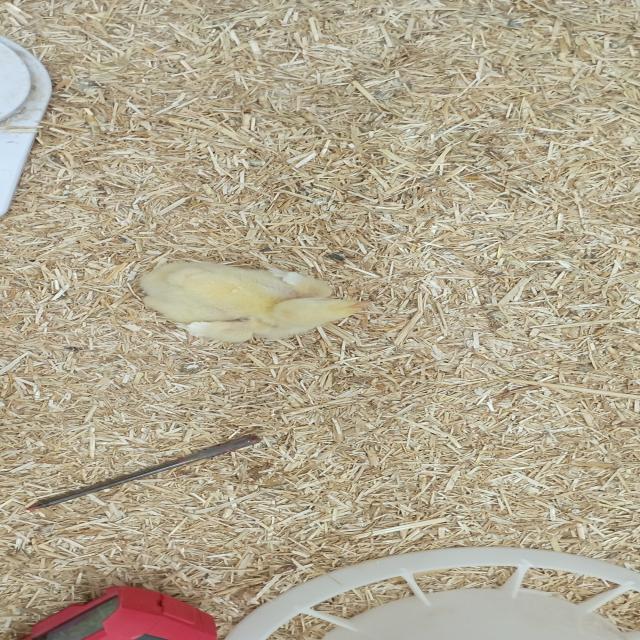
Weight: 192 g